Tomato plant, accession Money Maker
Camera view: tilt-top (135 deg); turntable rotation: 90 degrees
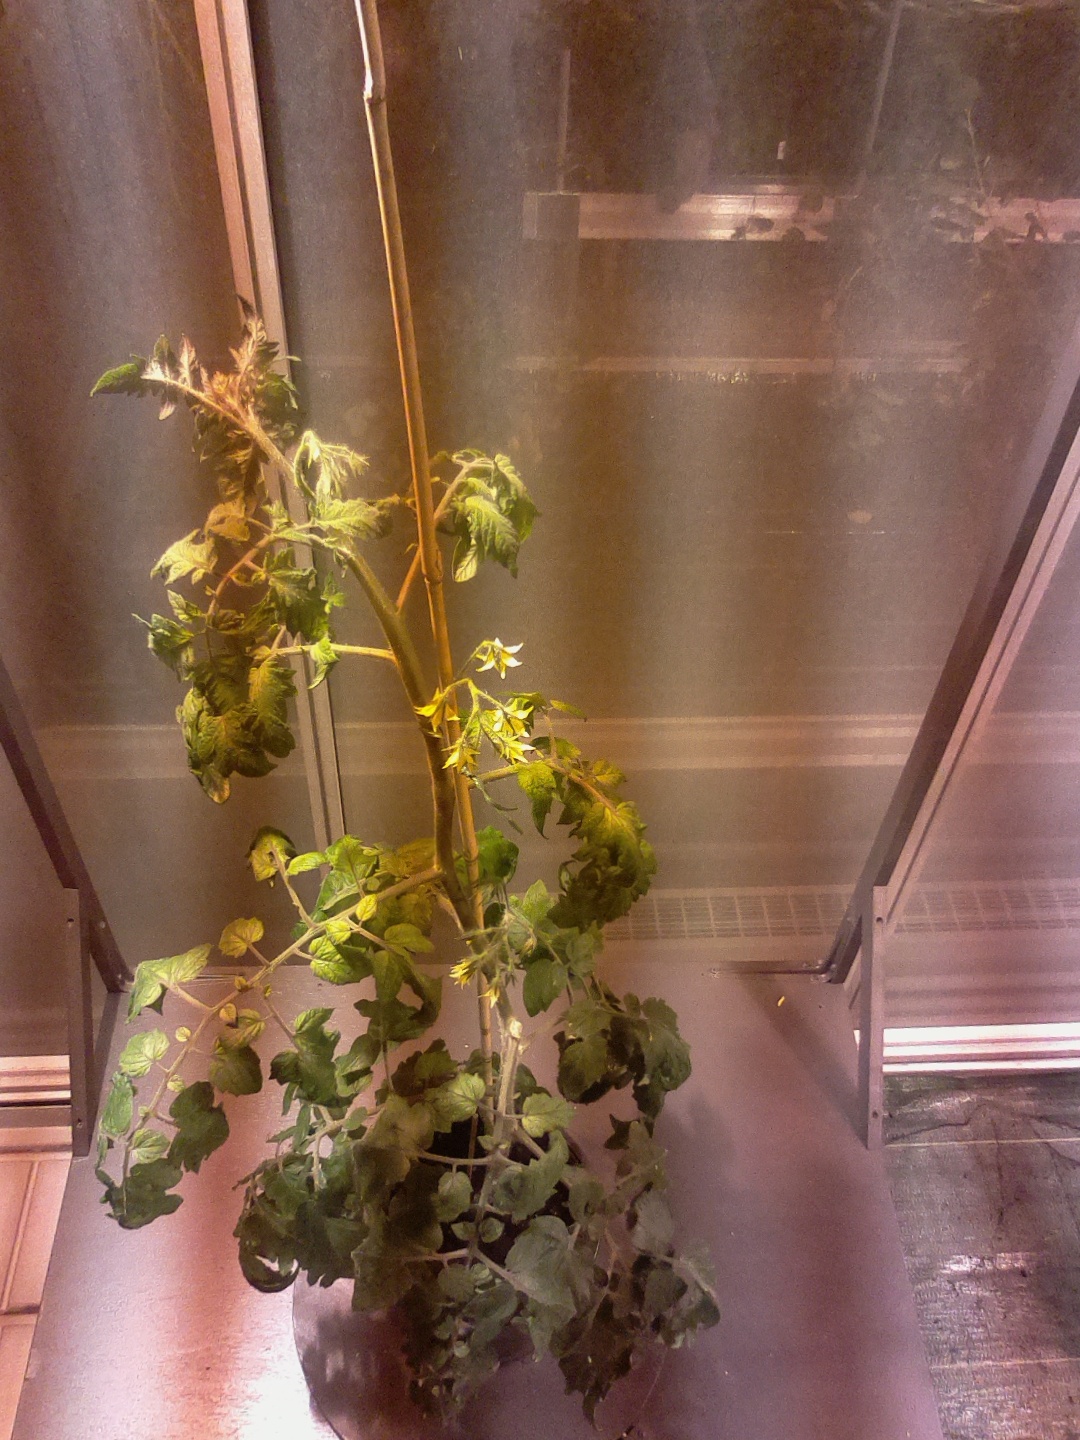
BBCH growth stage 69: End of flowering, 90%-100% of flowers open, more petals falling